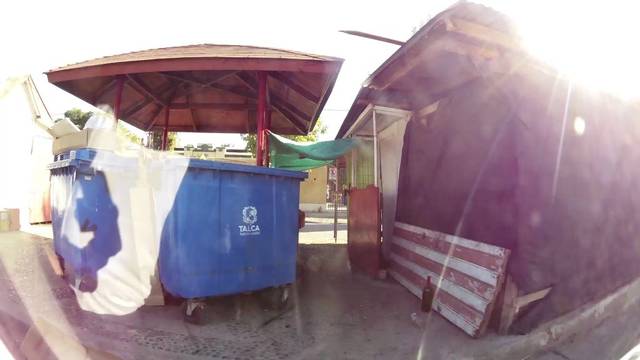
Region: Chile
Coordinates: -35.41, -71.665